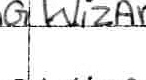
Label: Wizards